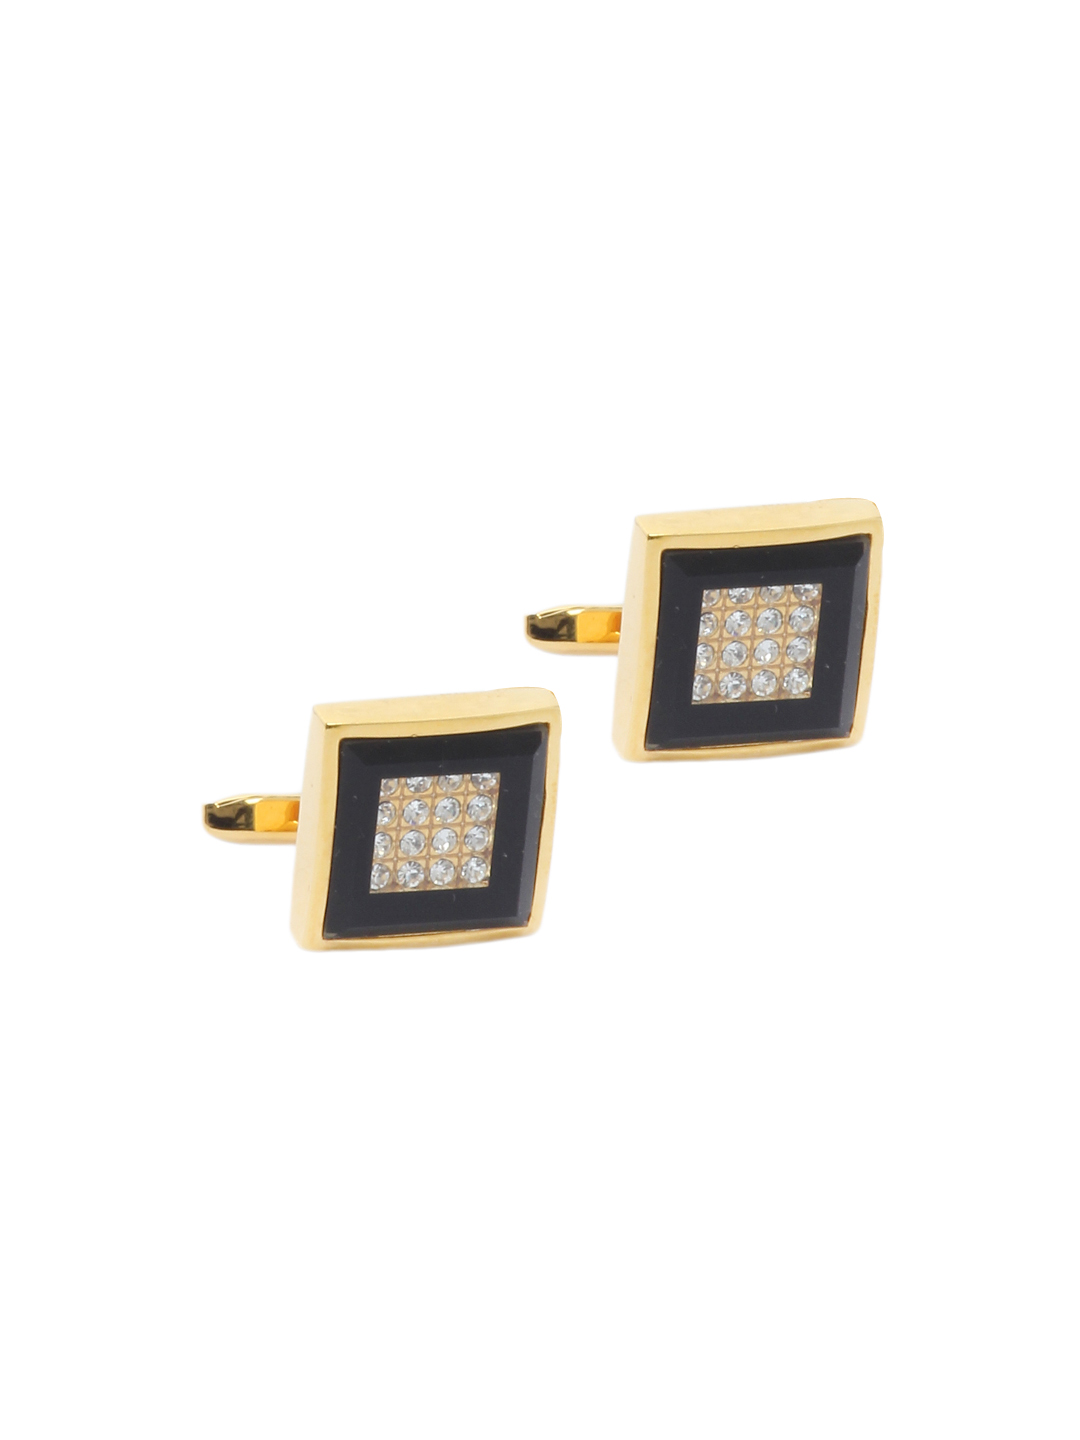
Hakashi Men Gold Cufflinks
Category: Accessories / Cufflinks / Cufflinks
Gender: Men
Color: Gold
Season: Summer 2012
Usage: Casual